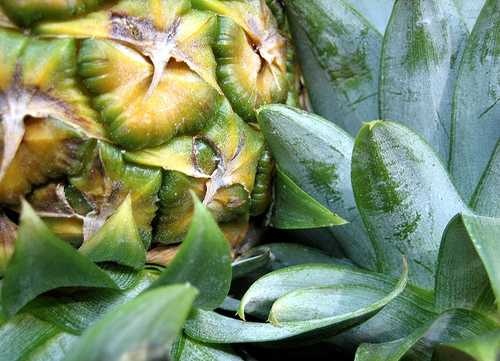
Label: Pineapple